Lenni-Kim

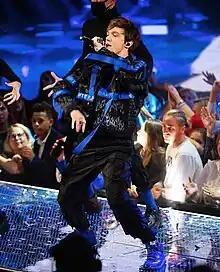
Lenni-Kim in 2019

Lenni-Kim Lalande was born on September 8, 2001, in Montreal, Quebec, Canada. He is the only son of Guy Lalande and Myriam Landry.